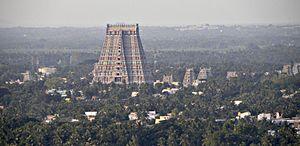
L'architecture des temples hindous présente une grande variété selon les époques, les matériaux utilisés, les régions et les cultures, initialement en Inde. De nombreux temples de religion hindoue se trouvent en dehors de l'Inde, soit dans les pays qui ont été dirigés par des souverains de religion hindoue, soit dans les régions avec une forte immigration de population indienne.